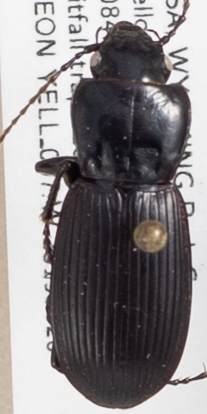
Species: Pterostichus protractus
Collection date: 2019-06-26
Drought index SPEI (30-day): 0.156
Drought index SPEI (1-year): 0.072
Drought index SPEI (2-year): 1.22